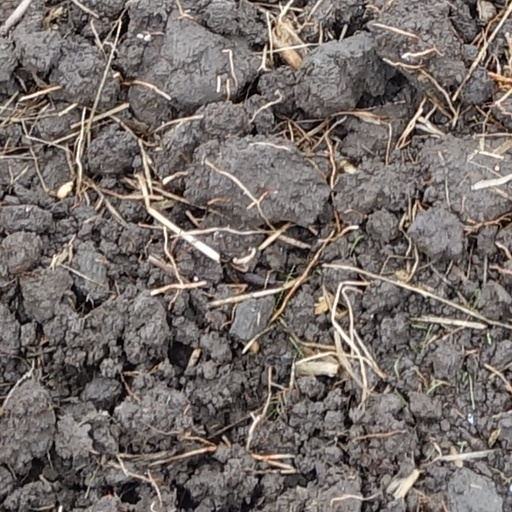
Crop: wheat